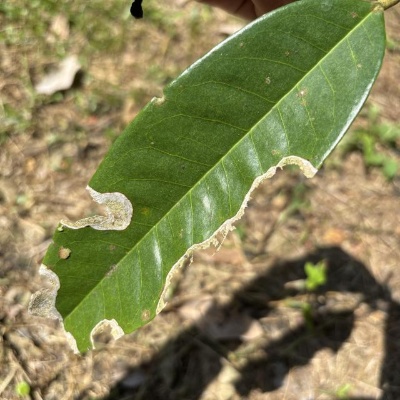
Label: Leaf_Blight